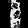
Label: Dress